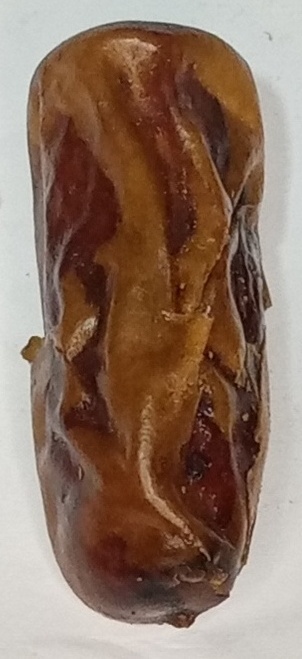
Variety: gajar
Size: medium
Grade: grade-3